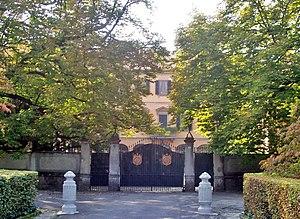
Le scandale du Rubygate — ainsi nommé en référence au scandale du Watergate — est une affaire politico-judiciaire à caractère sexuel dans laquelle se trouve impliqué le président du Conseil des ministres italien Silvio Berlusconi. On parle aussi de l'affaire Ruby.
La villa San Martino est une villa du XVIᵉ siècle, actuellement la propriété de l'homme politique italien Silvio Berlusconi. Elle se trouve à Arcore, dans la Brianza, devenue depuis peu la province de Monza.